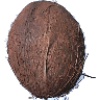
Label: Cocos 1